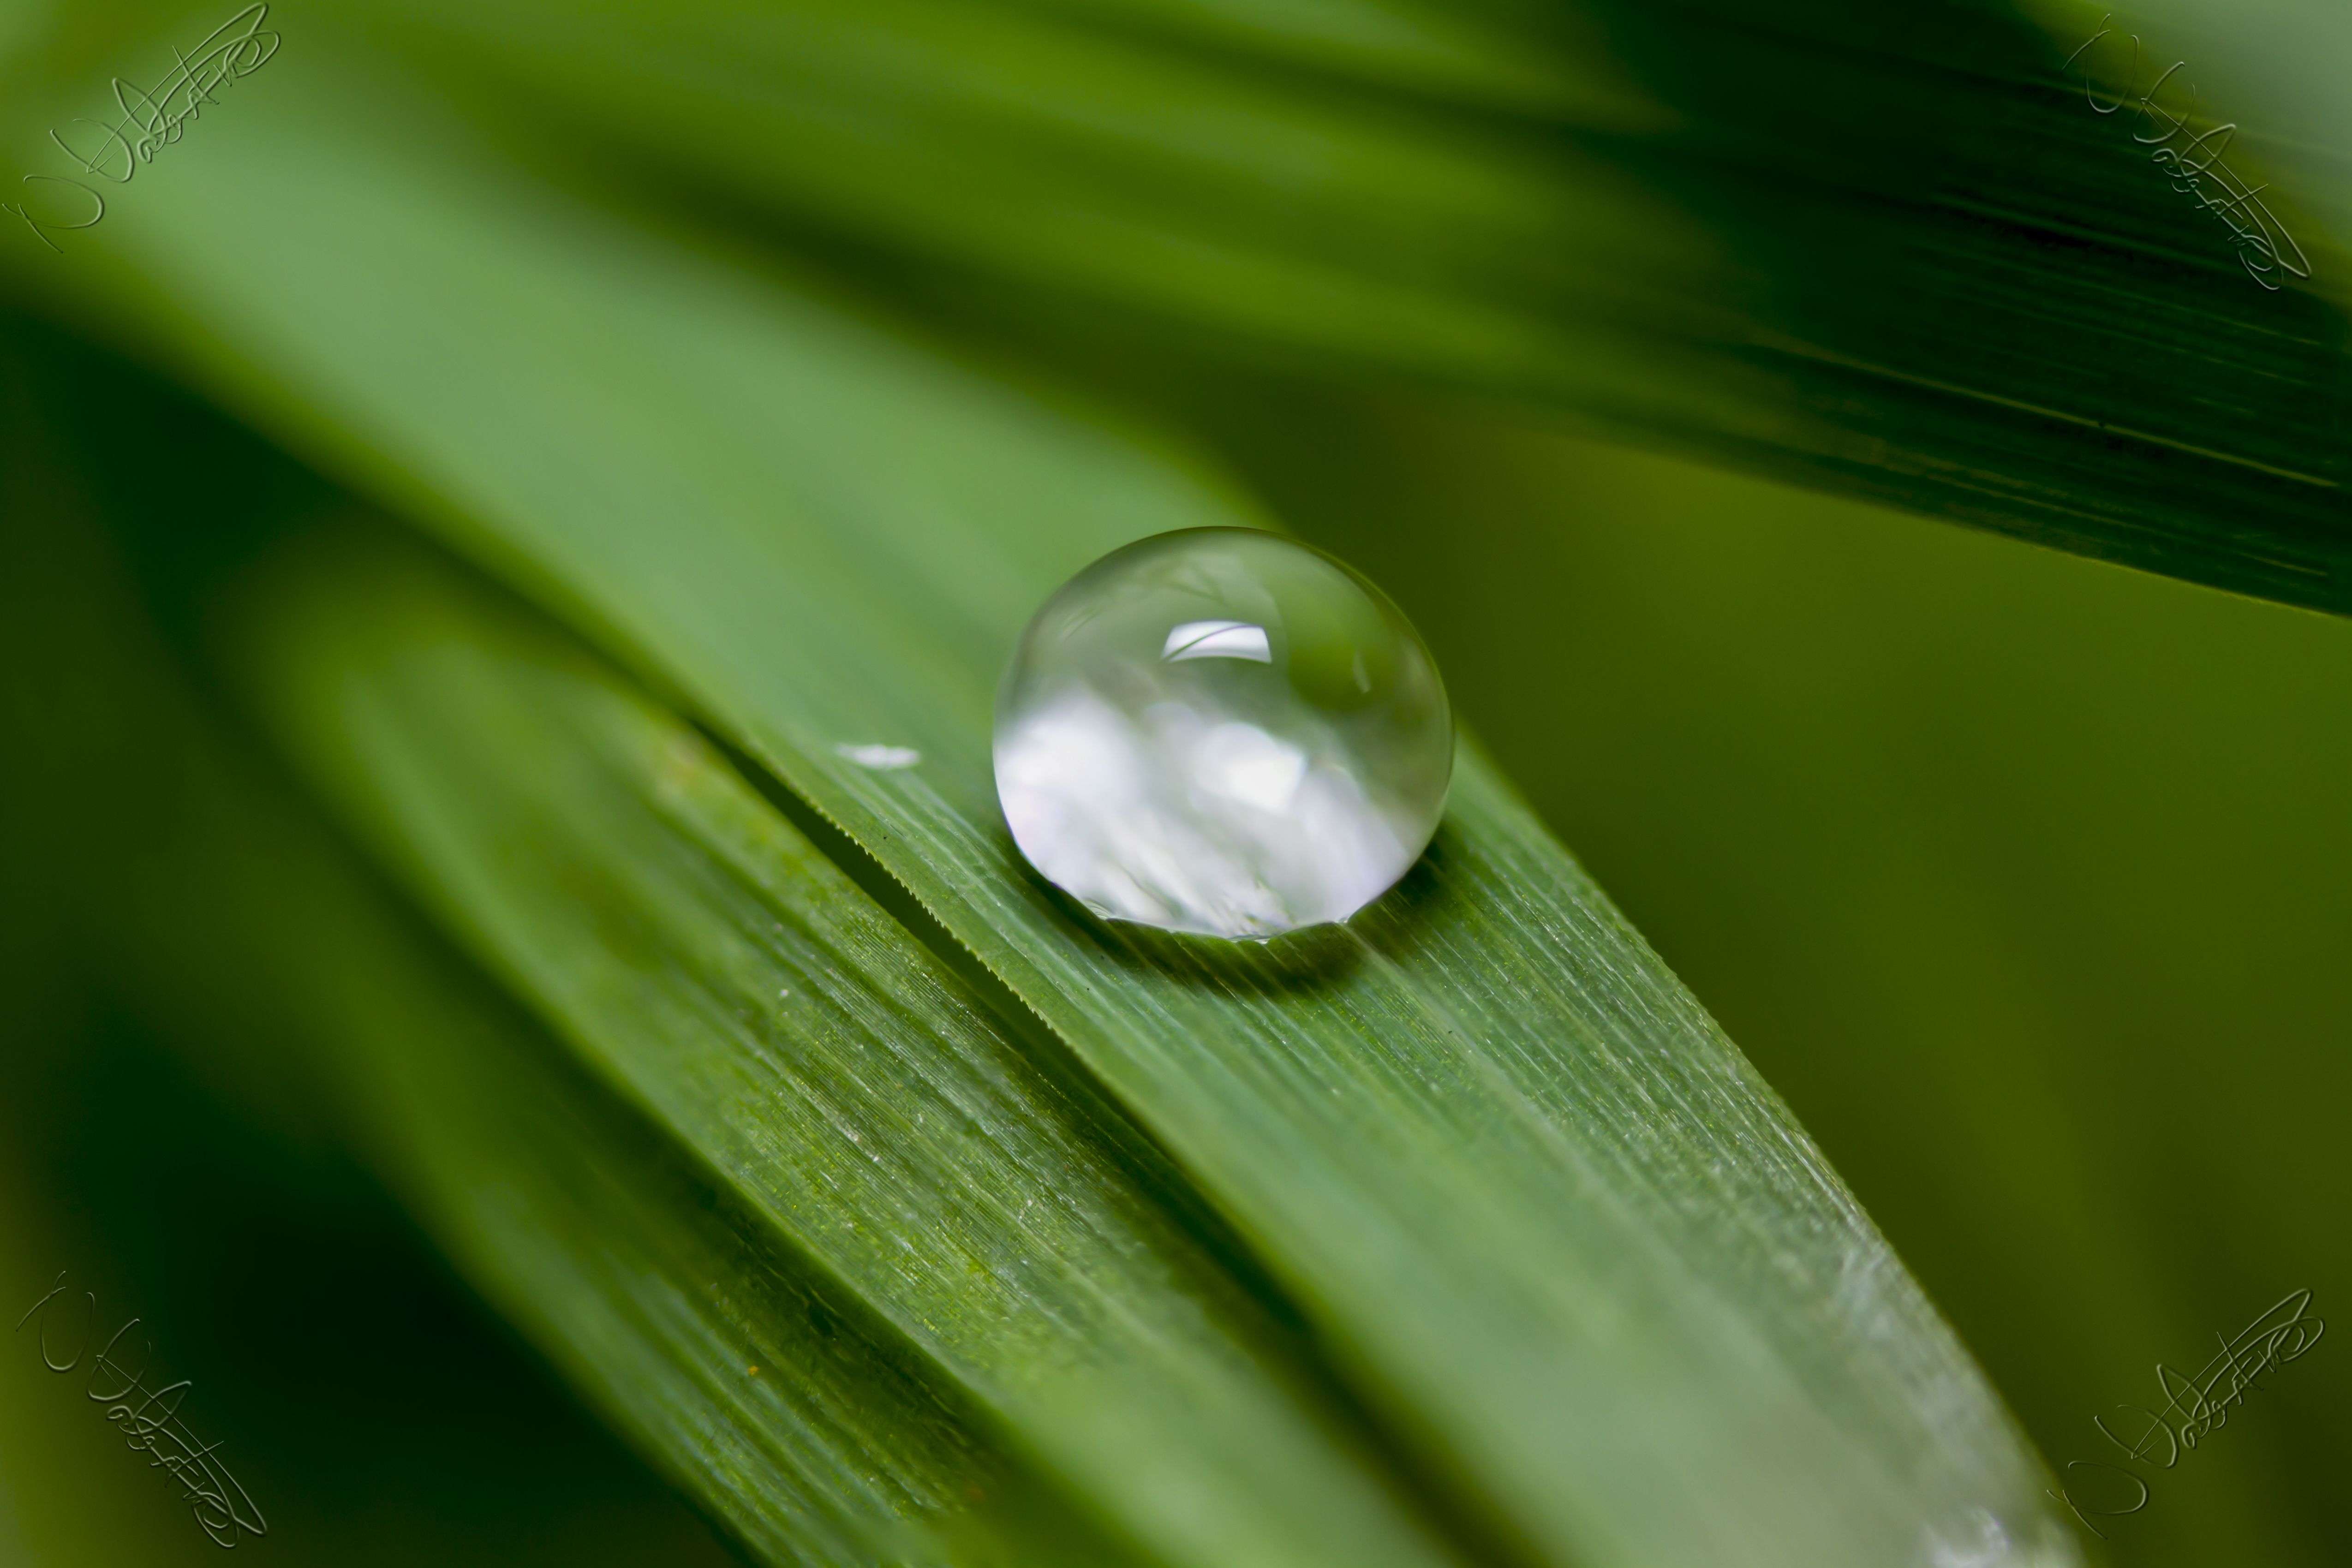
water, nature, grass, drop, dew, plant, photography, leaf, flower, petal, raindrop, green, flora, close up, dof, waterdroplet, moisture, nikkvalentine, extensiontubes, canon60mmmacrousm, macro photography, flowering plant, grass family, plant stem